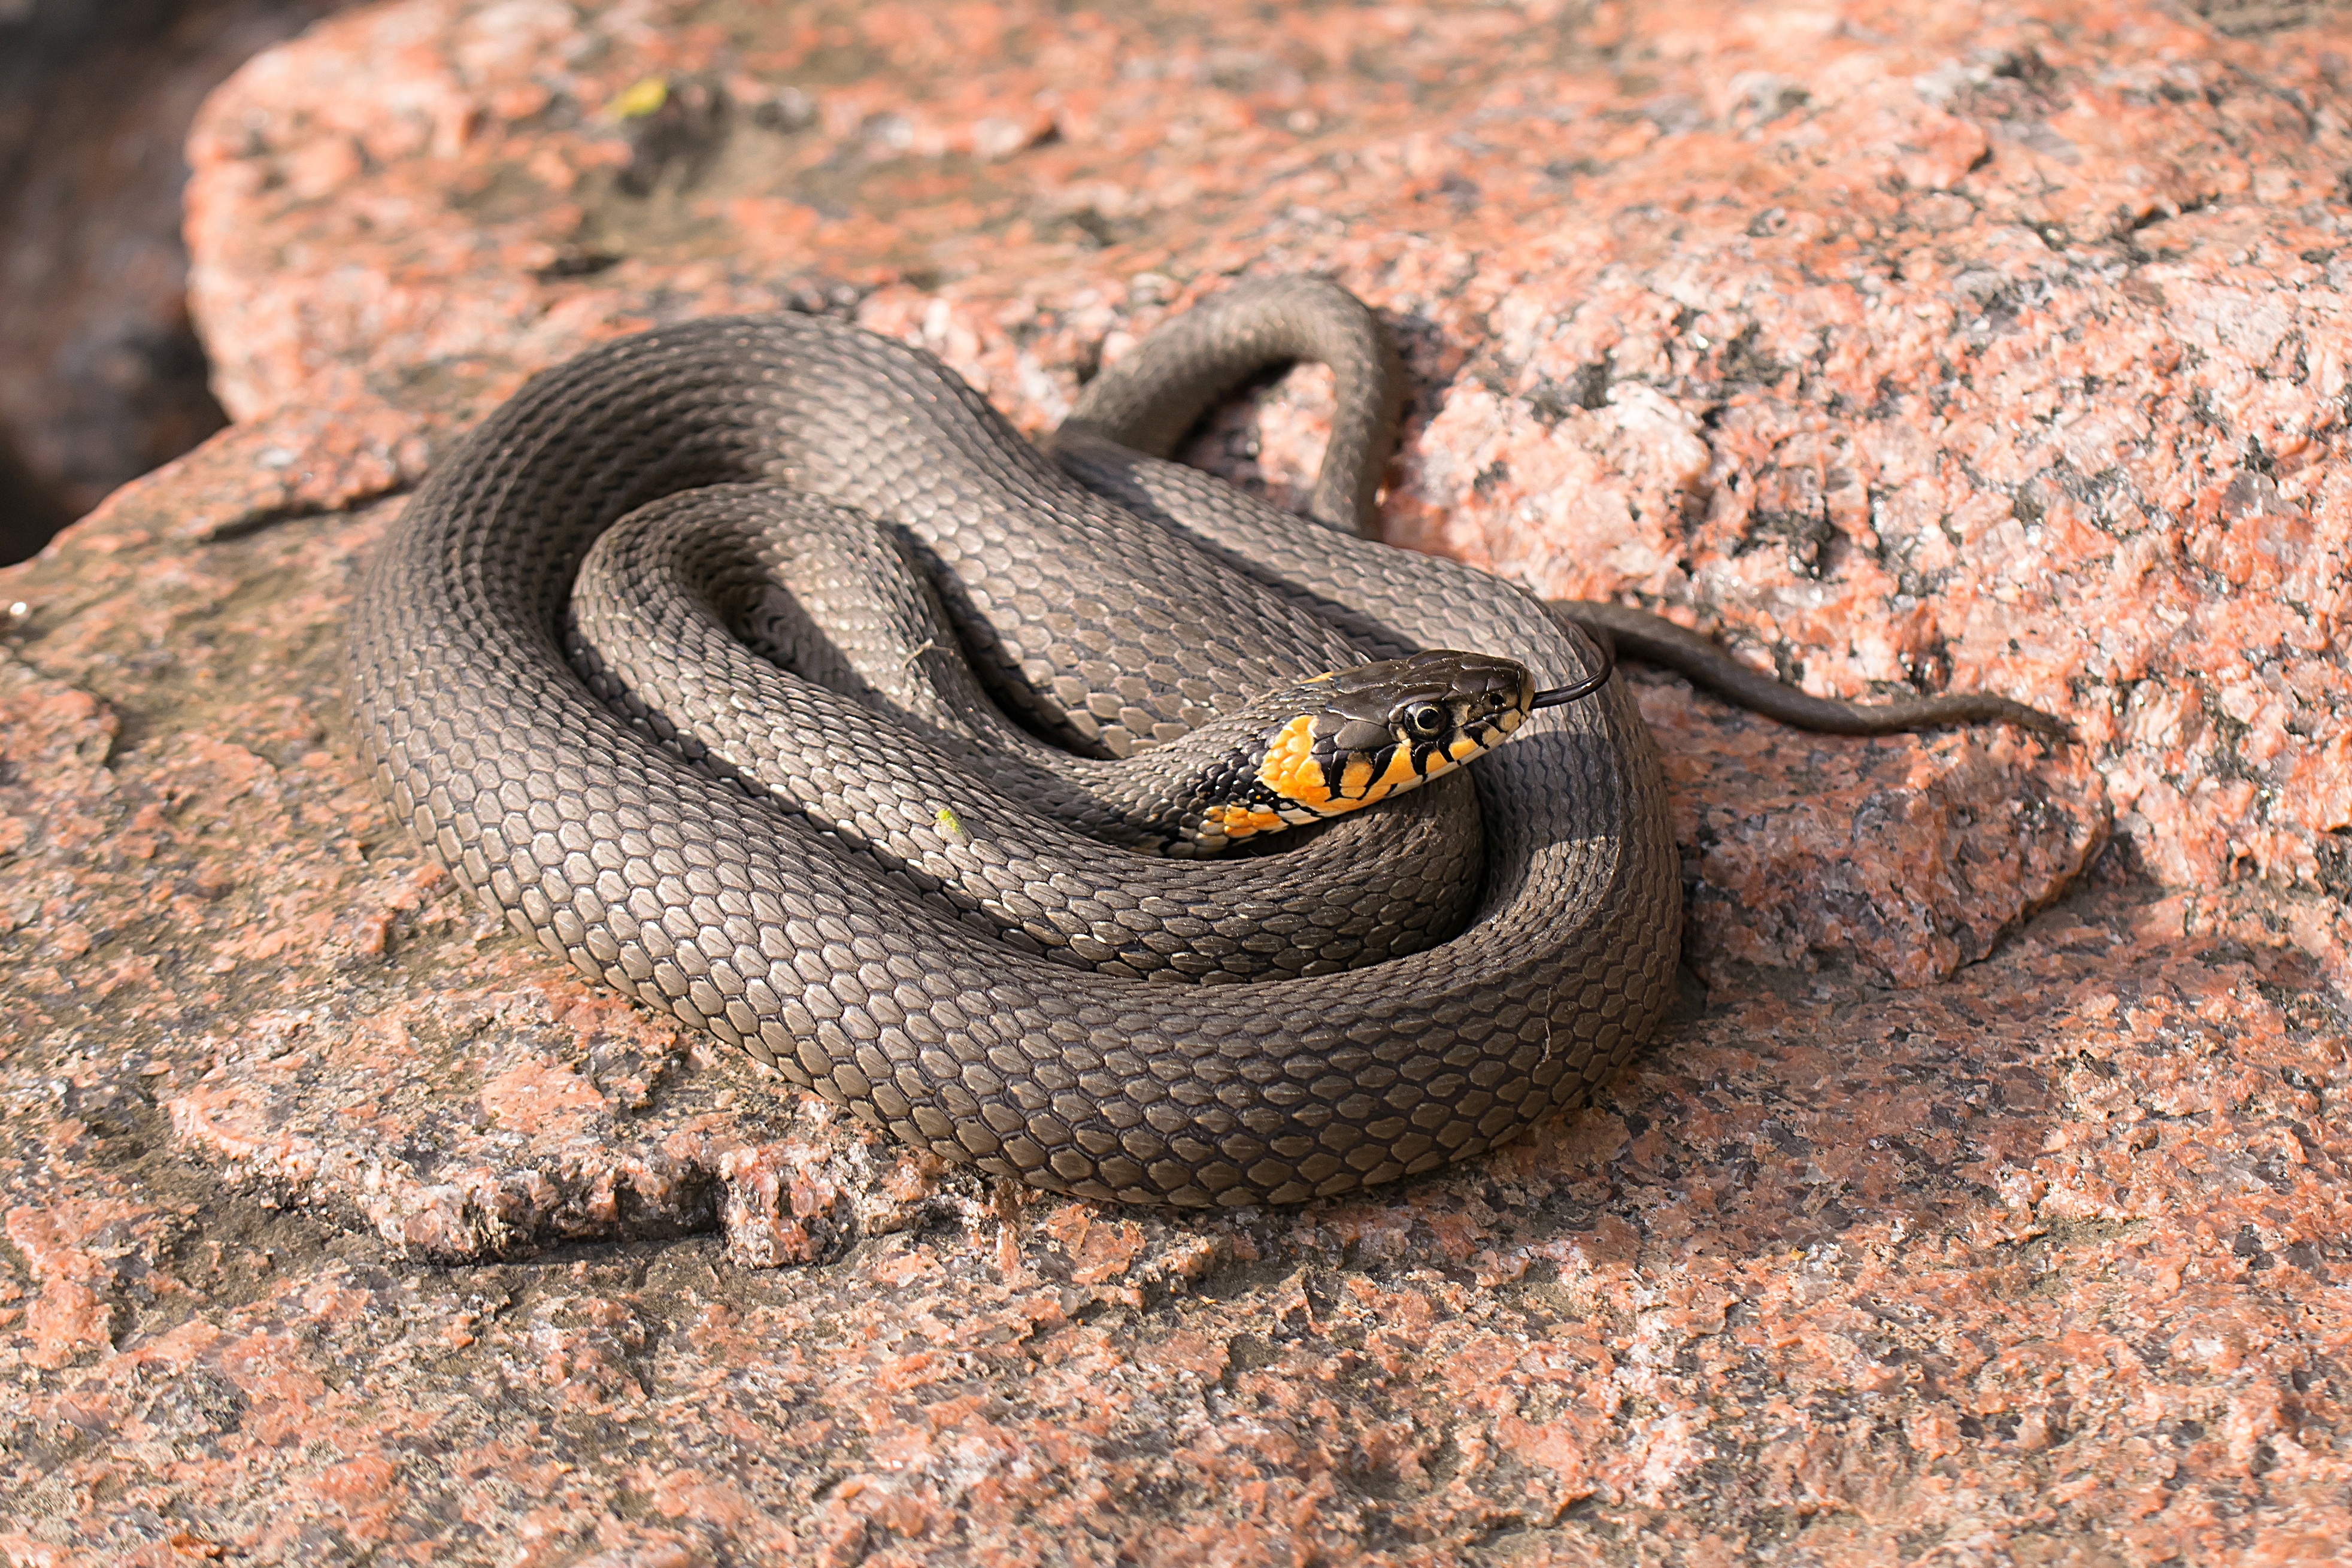
wildlife, reptile, fauna, snake, rattlesnake, vertebrate, serpent, viper, grass snake, garter snake, natrix natrix, colubridae, sidewinder, boa constrictor, scaled reptile, boas, hognose snake